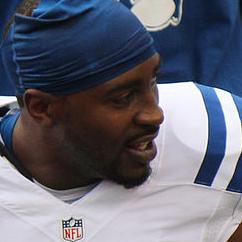
Age: 25